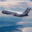
Label: airplane